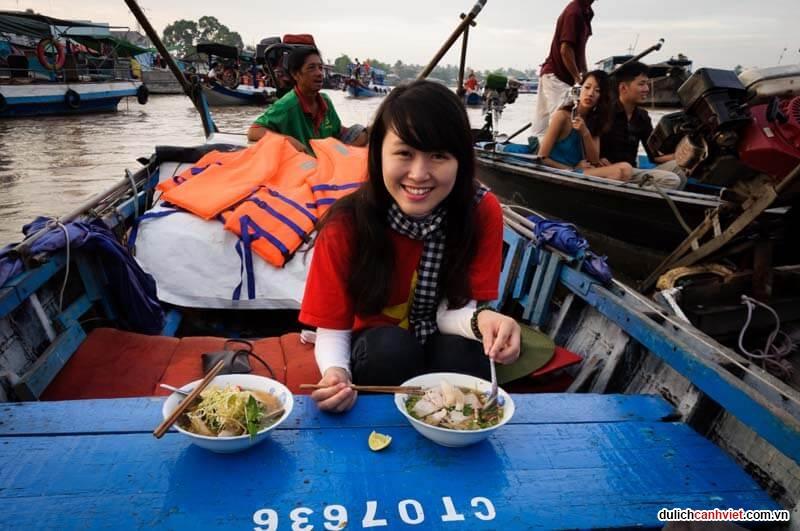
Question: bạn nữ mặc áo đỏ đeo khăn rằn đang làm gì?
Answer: đang dùng bữa trên một chiếc ghe trên một con sông